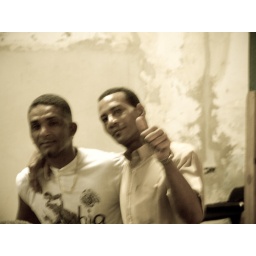
A local band practice in the building next door